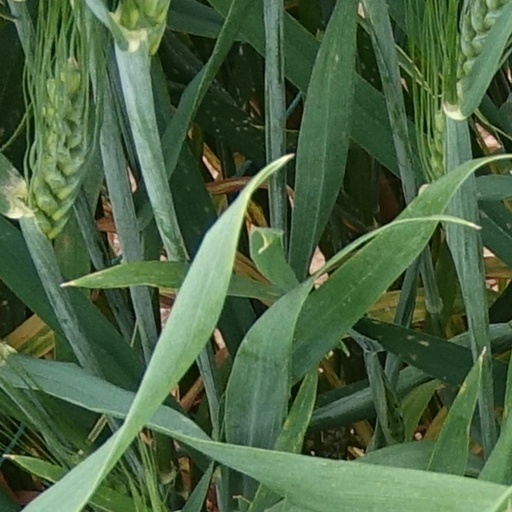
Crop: wheat